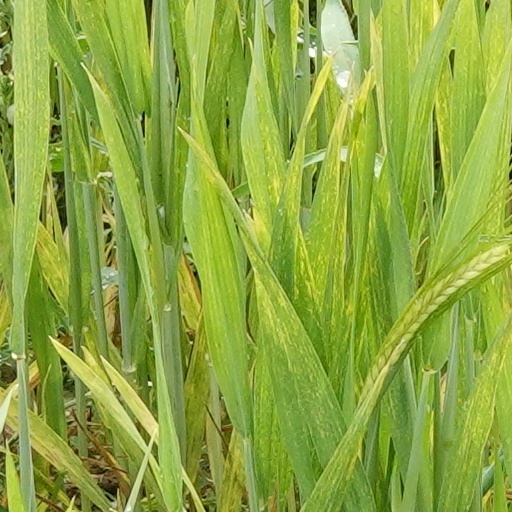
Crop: wheat